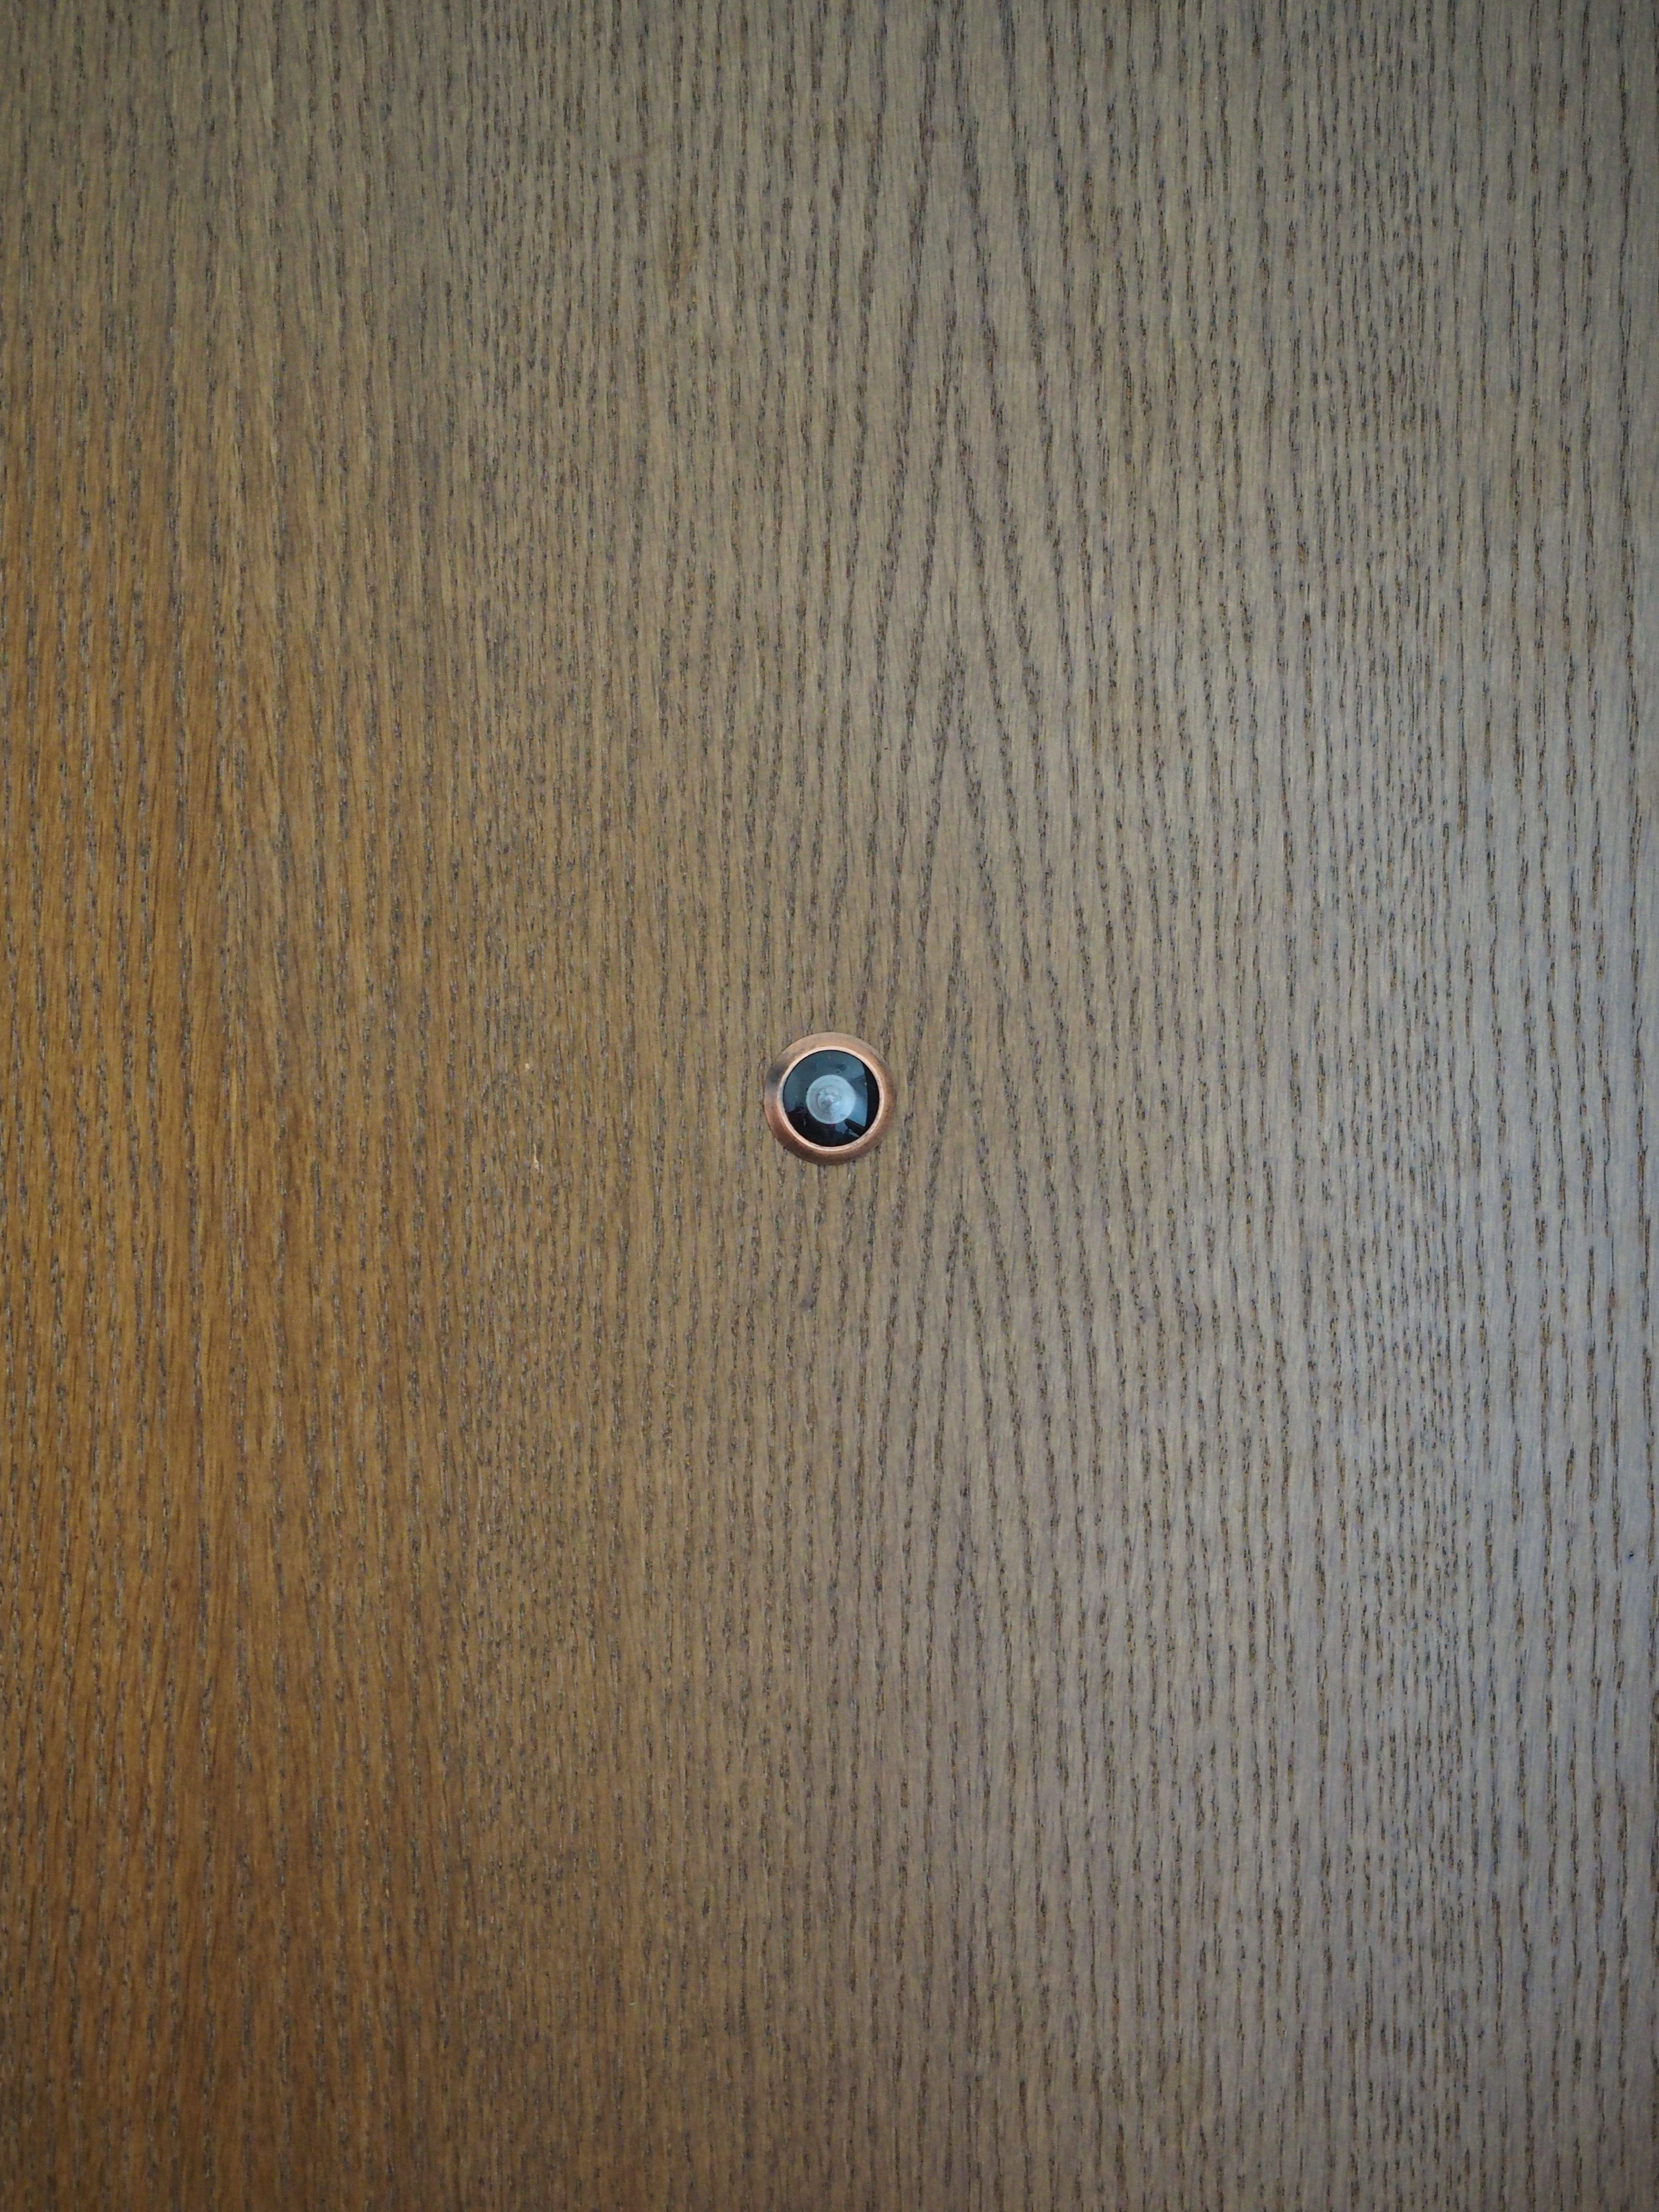
wood, floor, ceiling, brown, door, security, hardwood, scout, flooring, plywood, wood flooring, laminate flooring, door spy, protection of presence of, wide angle lens